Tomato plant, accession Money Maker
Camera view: bottom (45 deg); turntable rotation: 180 degrees
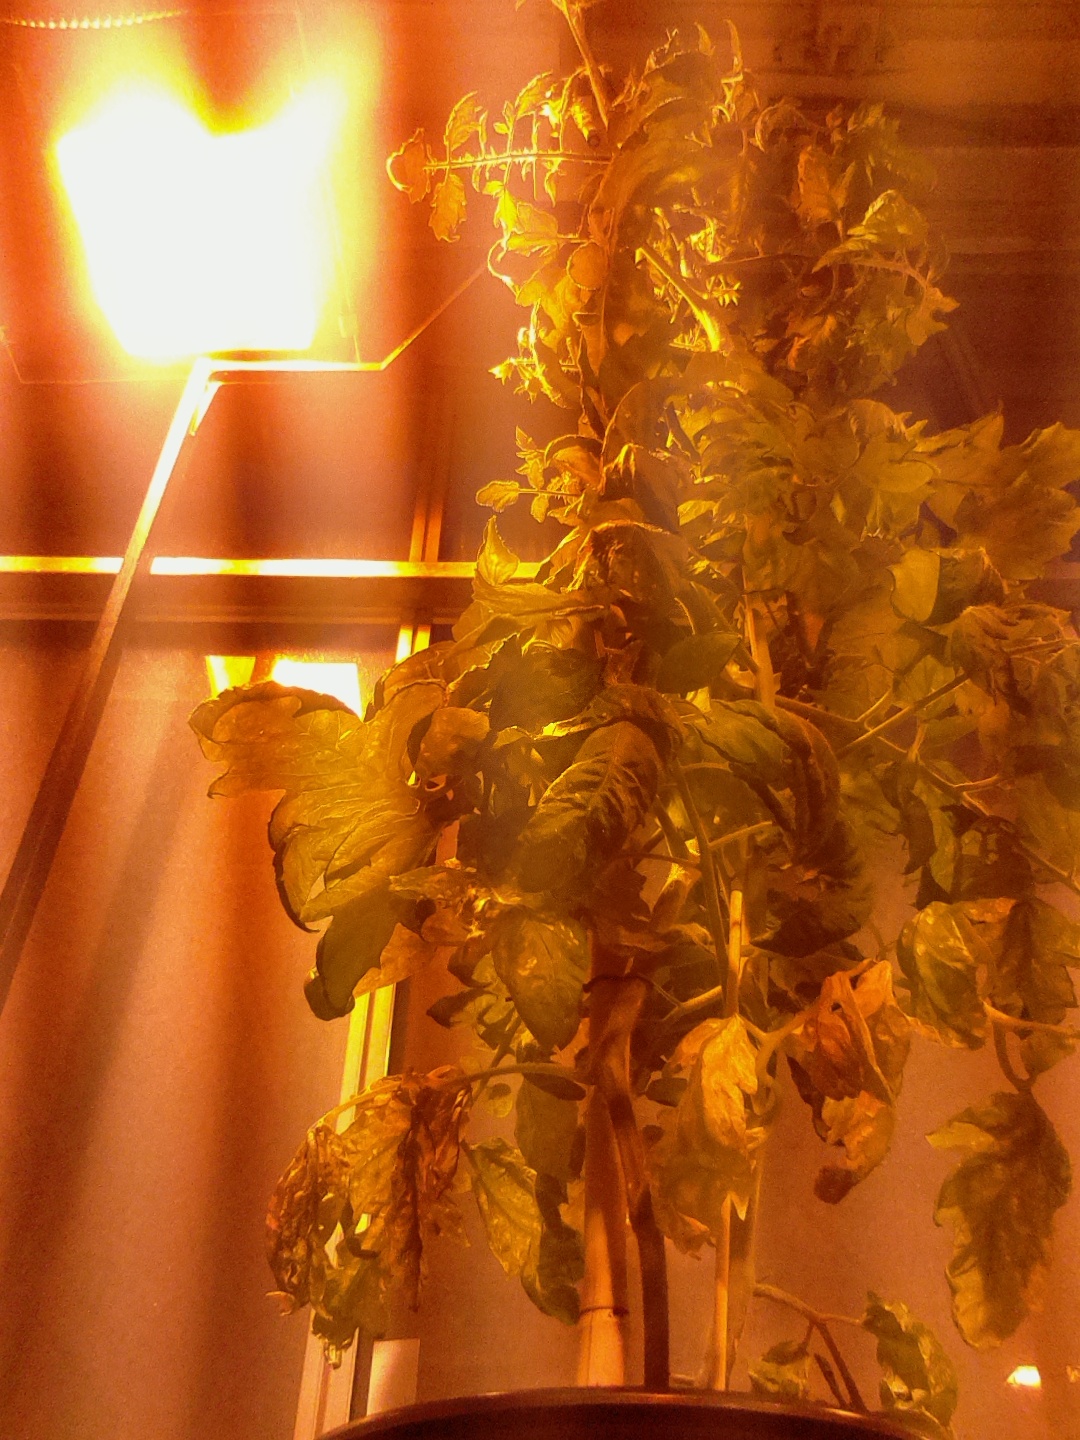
BBCH growth stage 72: 20%-30% of final fruit size